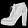
Label: Ankle boot